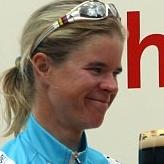
Age: 28